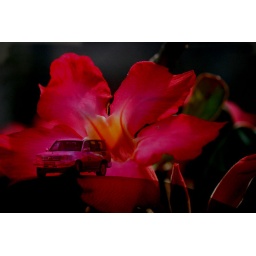
a combo between a flower and a car in the deserts of dubai. changed the contrast for the flower a lot and used layer mask.